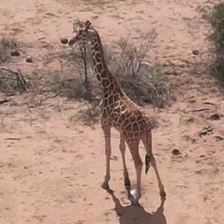
Pose orientation: back-left